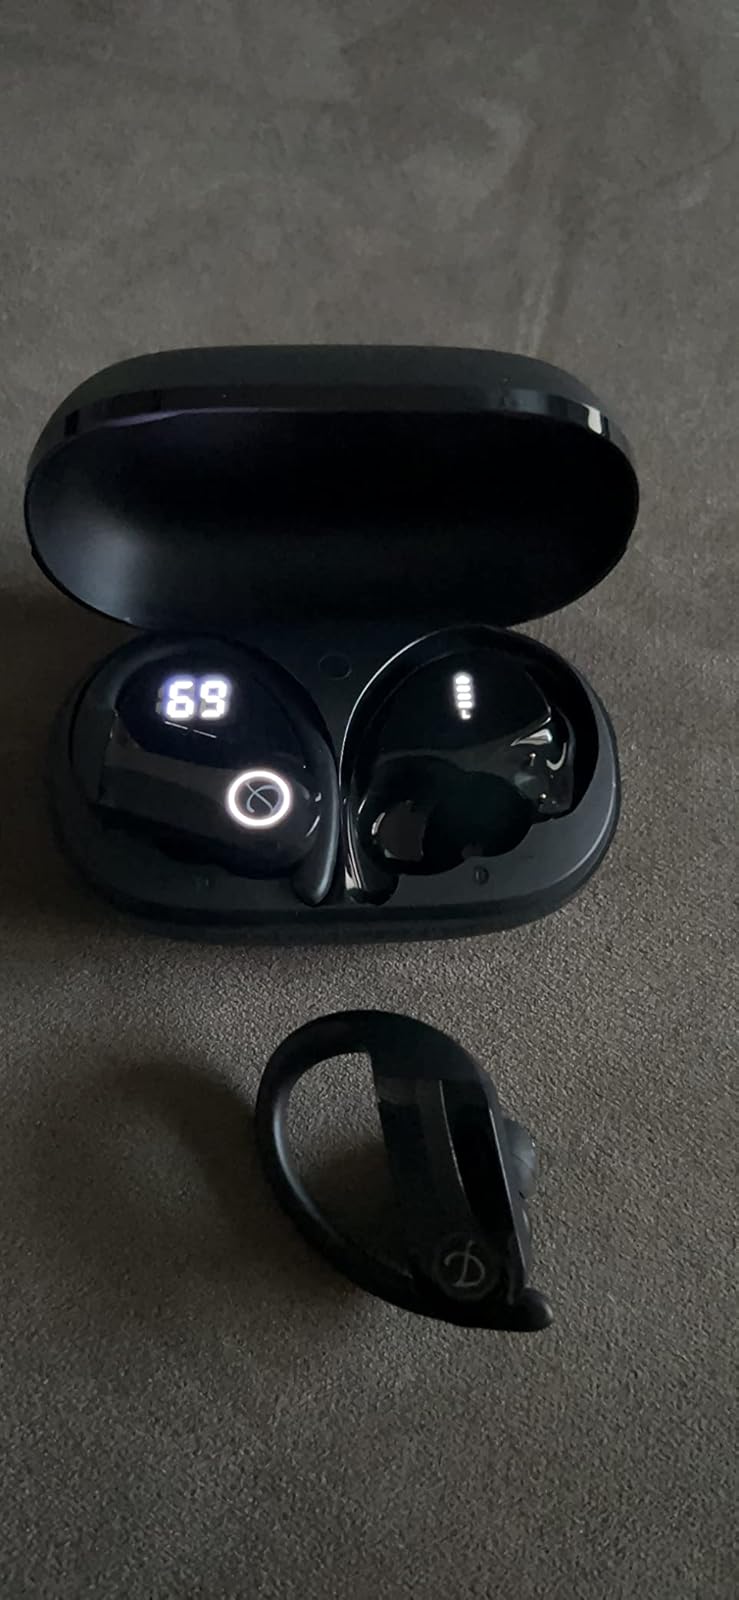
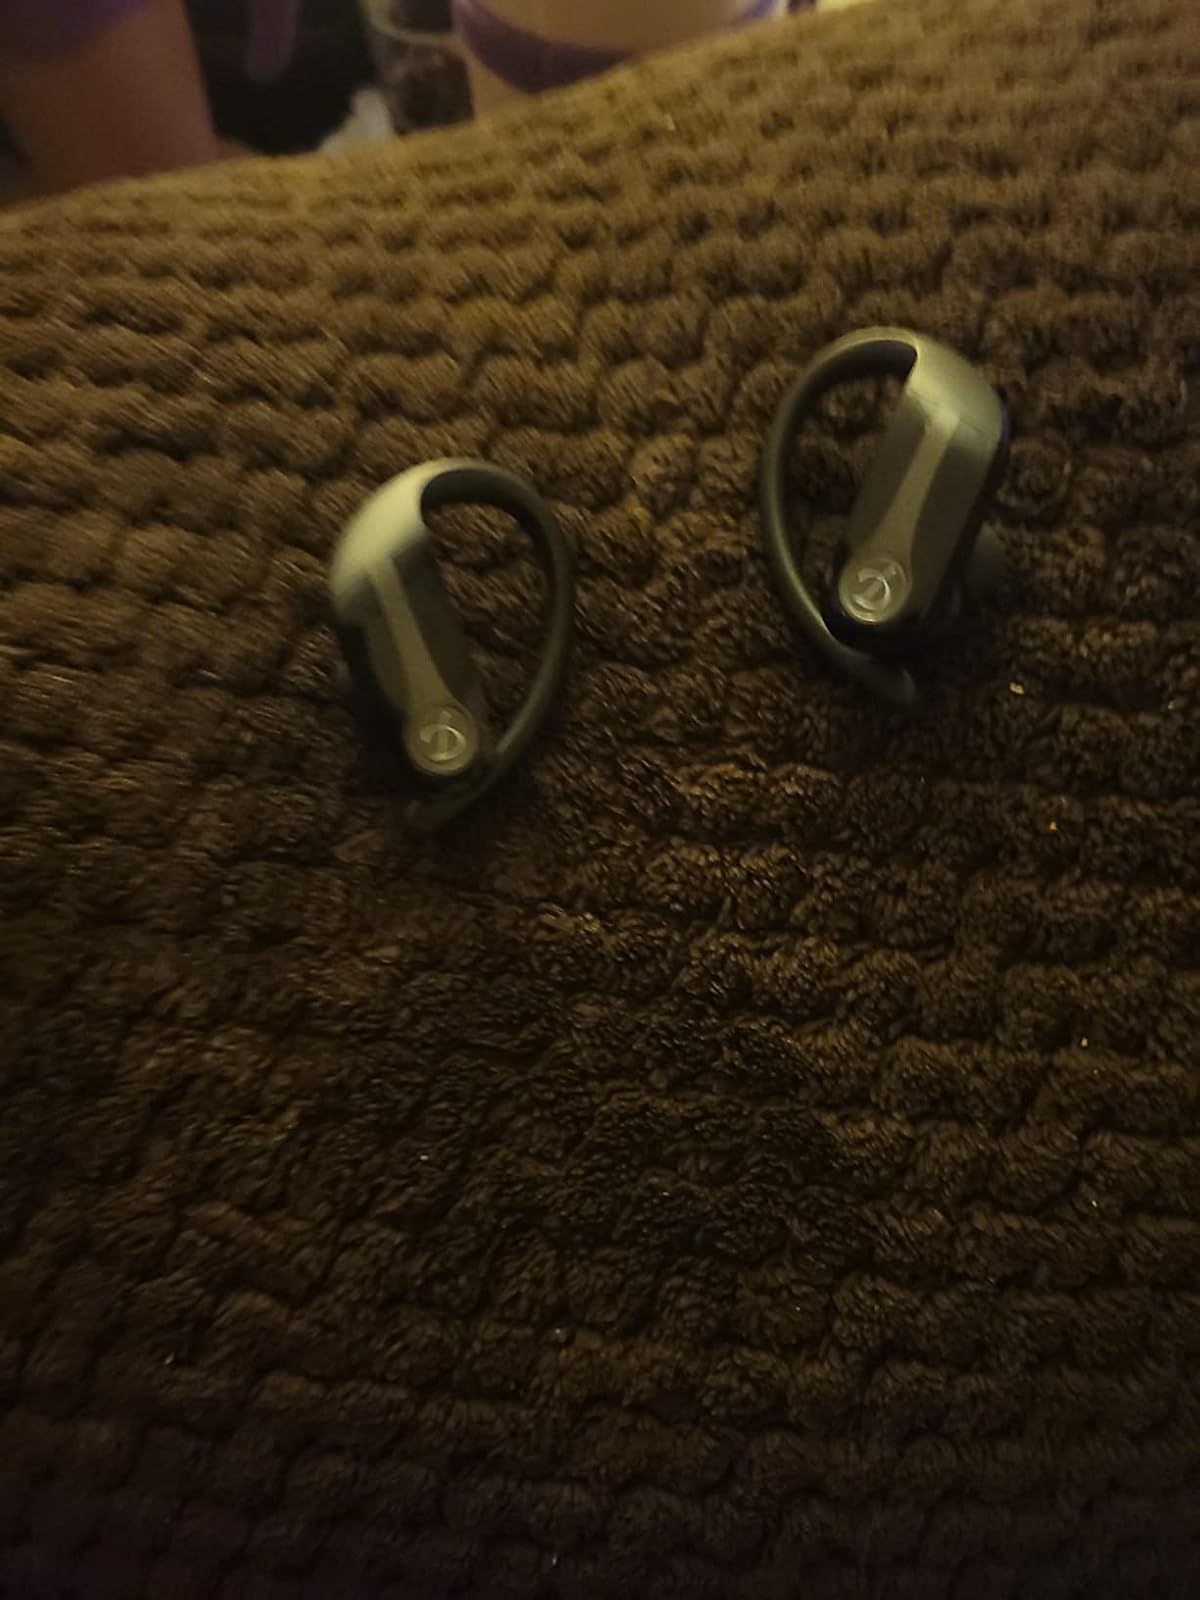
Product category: earbuds
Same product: yes